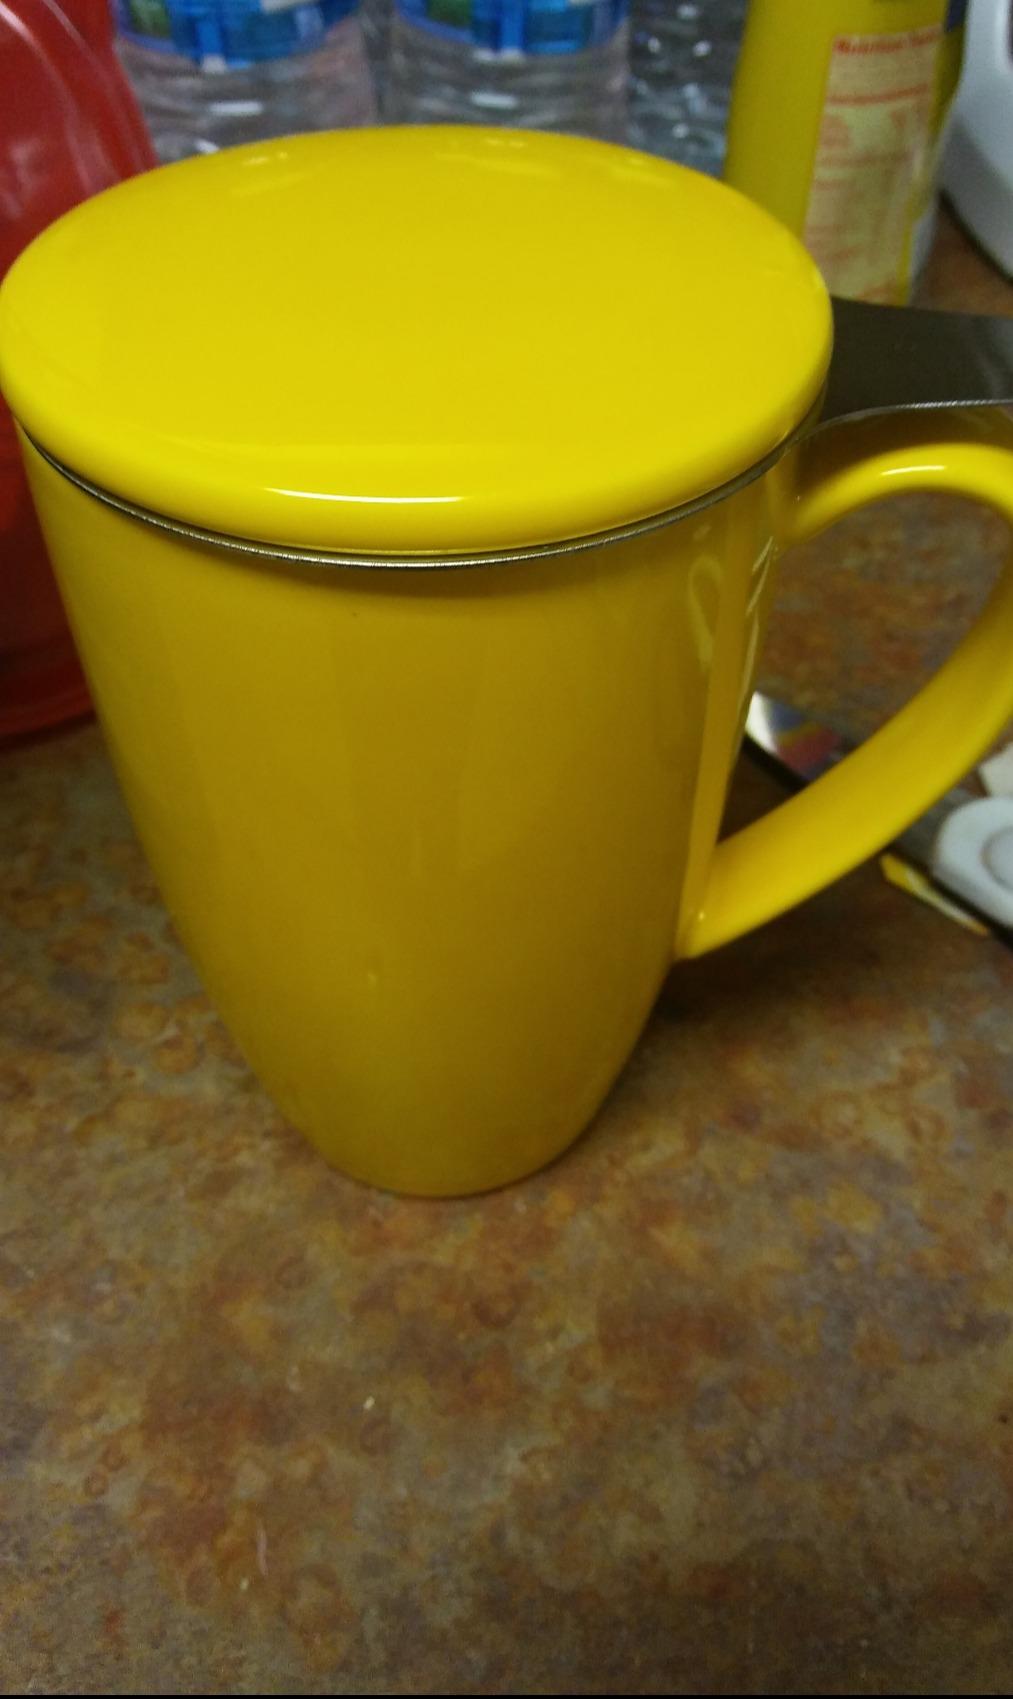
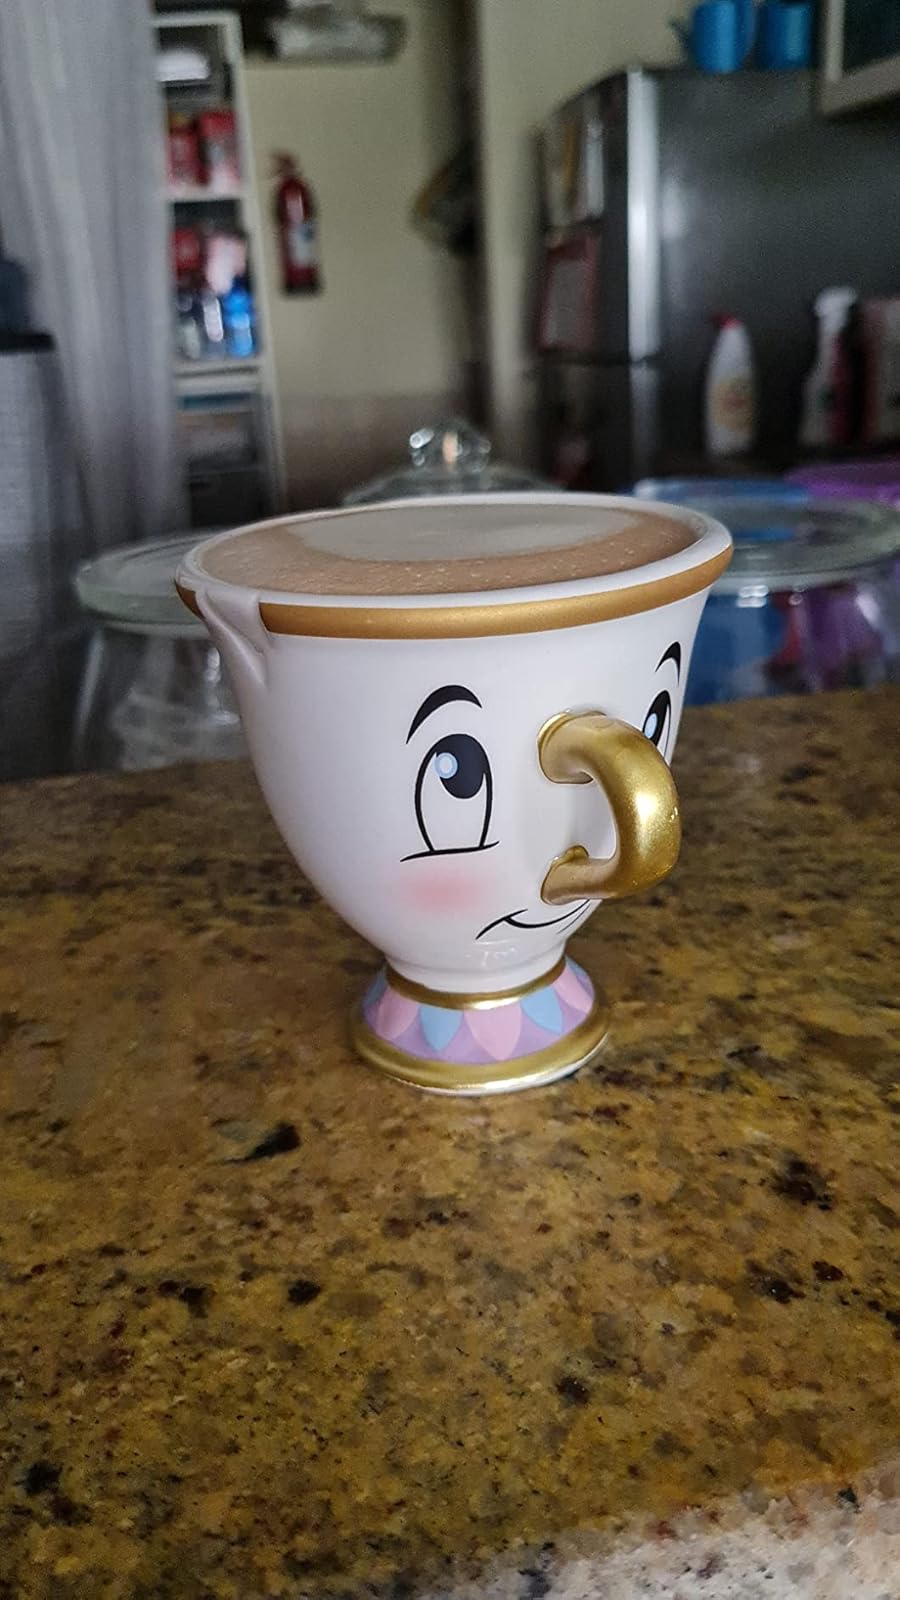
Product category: items_mug
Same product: no